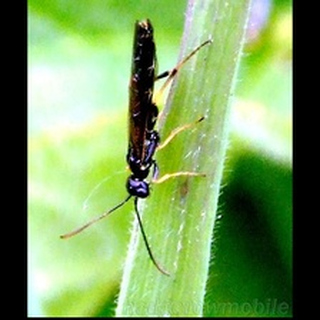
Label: wheat_stem_fly